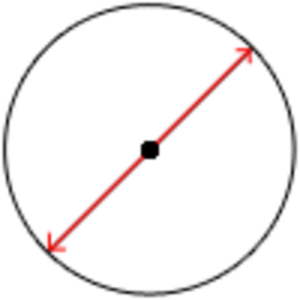
La notion de diamètre concerne initialement les figures simples de la géométrie euclidienne que sont le cercle et la sphère mais la notion s'élargit par analogie à plusieurs autres objets géométriques.